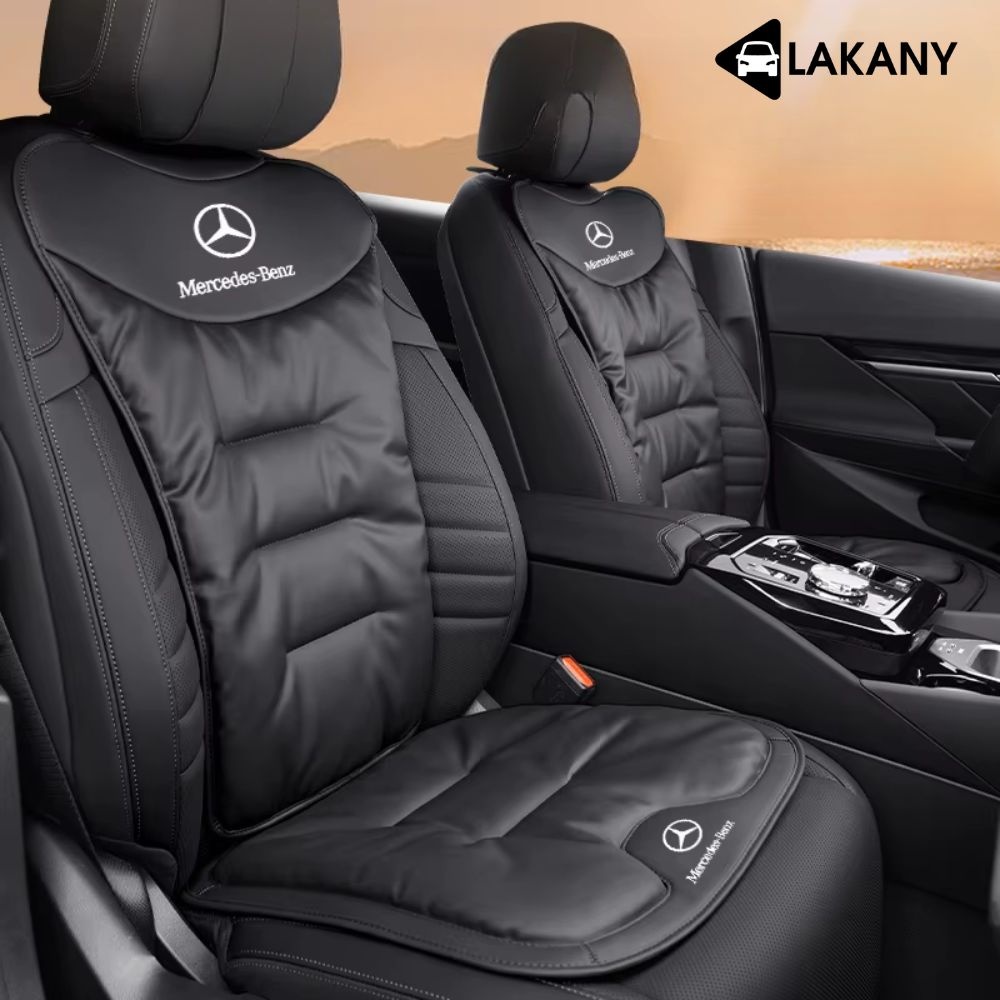
Almofada de apoio lombar personalizada para o alívio da dor
25 marcas disponíveis! Diga adeus à dor e olá ao conforto Alívio imediato da dor: Fornece apoio imediato para aliviar a dor lombar. Melhora a postura: Incentiva um alinhamento saudável da coluna vertebral para uma condução sem stress. Aumenta a circulação: Concebida para reduzir a tensão e melhorar o fluxo sanguíneo. Construída para durar: Materiais de alta qualidade e duradouros em que pode confiar. O companheiro perfeito para uma condução sem dores Cansado de sofrer de dores lombares durante as suas deslocações? A nossa almofada ergonómica de apoio lombar é a sua solução! Especialmente concebida para acomodar a sua coluna vertebral, alivia a pressão, minimiza a fadiga e aumenta o conforto em cada viagem. Caraterísticas principais que fazem toda a diferença Alívio imediato: Diga adeus ao desconforto com o apoio lombar ideal que combate a dor e a tensão. Excelência ergonómica: Moldada para se adaptar perfeitamente às suas costas, garantindo o máximo apoio. Versátil e portátil: Quer esteja no carro, na secretária ou a relaxar em casa, esta almofada protege as suas costas - literalmente! Construção de qualidade superior: Fabricada com materiais respiráveis, duráveis e fáceis de limpar, perfeita para o uso quotidiano. Anos de desenvolvimento, concebida para o seu conforto Após mais de três anos de investigação e aperfeiçoamento, este produto foi concebido para satisfazer as suas necessidades de conforto e alívio. Um complemento elegante e prático para o seu automóvel Transforme a sua experiência de condução com um produto que combina funcionalidade e estilo. Ofereça a si próprio - ou aos seus entes queridos - a melhor atualização de conforto. Encomende agora e sinta a diferença! Não deixe que as dores nas costas estraguem o seu dia. Tome medidas e faça com que cada viagem seja confortável. Clique em "Adicionar ao carrinho" e dê às suas costas o conforto que elas merecem!
Brand: Moopey
Category: Health & Beauty > Personal Care > Back Care > Back & Lumbar Support Cushions